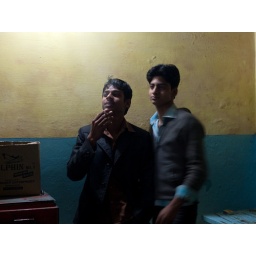
Two boys in a Varanasi bar